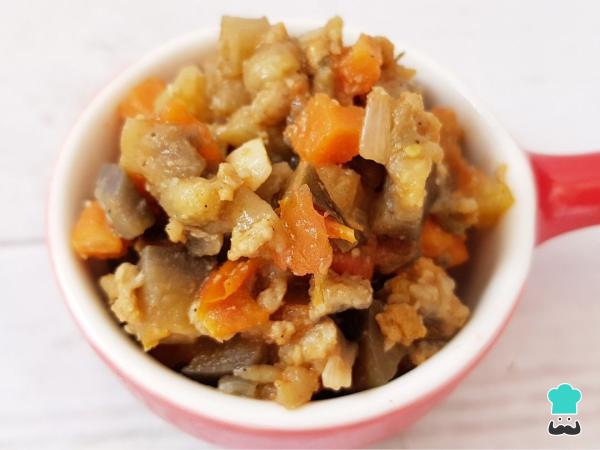
Incorpora la zanahoria y la berenjena, saltea la verdura 2-3 minutos y añade la soja texturizada, la sal y un chorro de salsa de soja. Cocina el relleno delas gyozas de verduras durante 8-10 minutos, removiendo de vez en cuando hasta que la verdura quede blanda.